Richard Pathirana

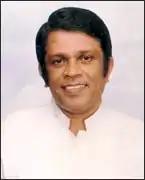
Richard Pathirana

Richard Pathirana (24 February 1938 - 3 July 2008) was a Sri Lankan politician and educationist. He was the minister for education and higher education from 1994 to 2000 and the minister for state administration, home affairs and administration reforms from 2000 to 2001 in the cabinets of Chandrika Kumaratunga.